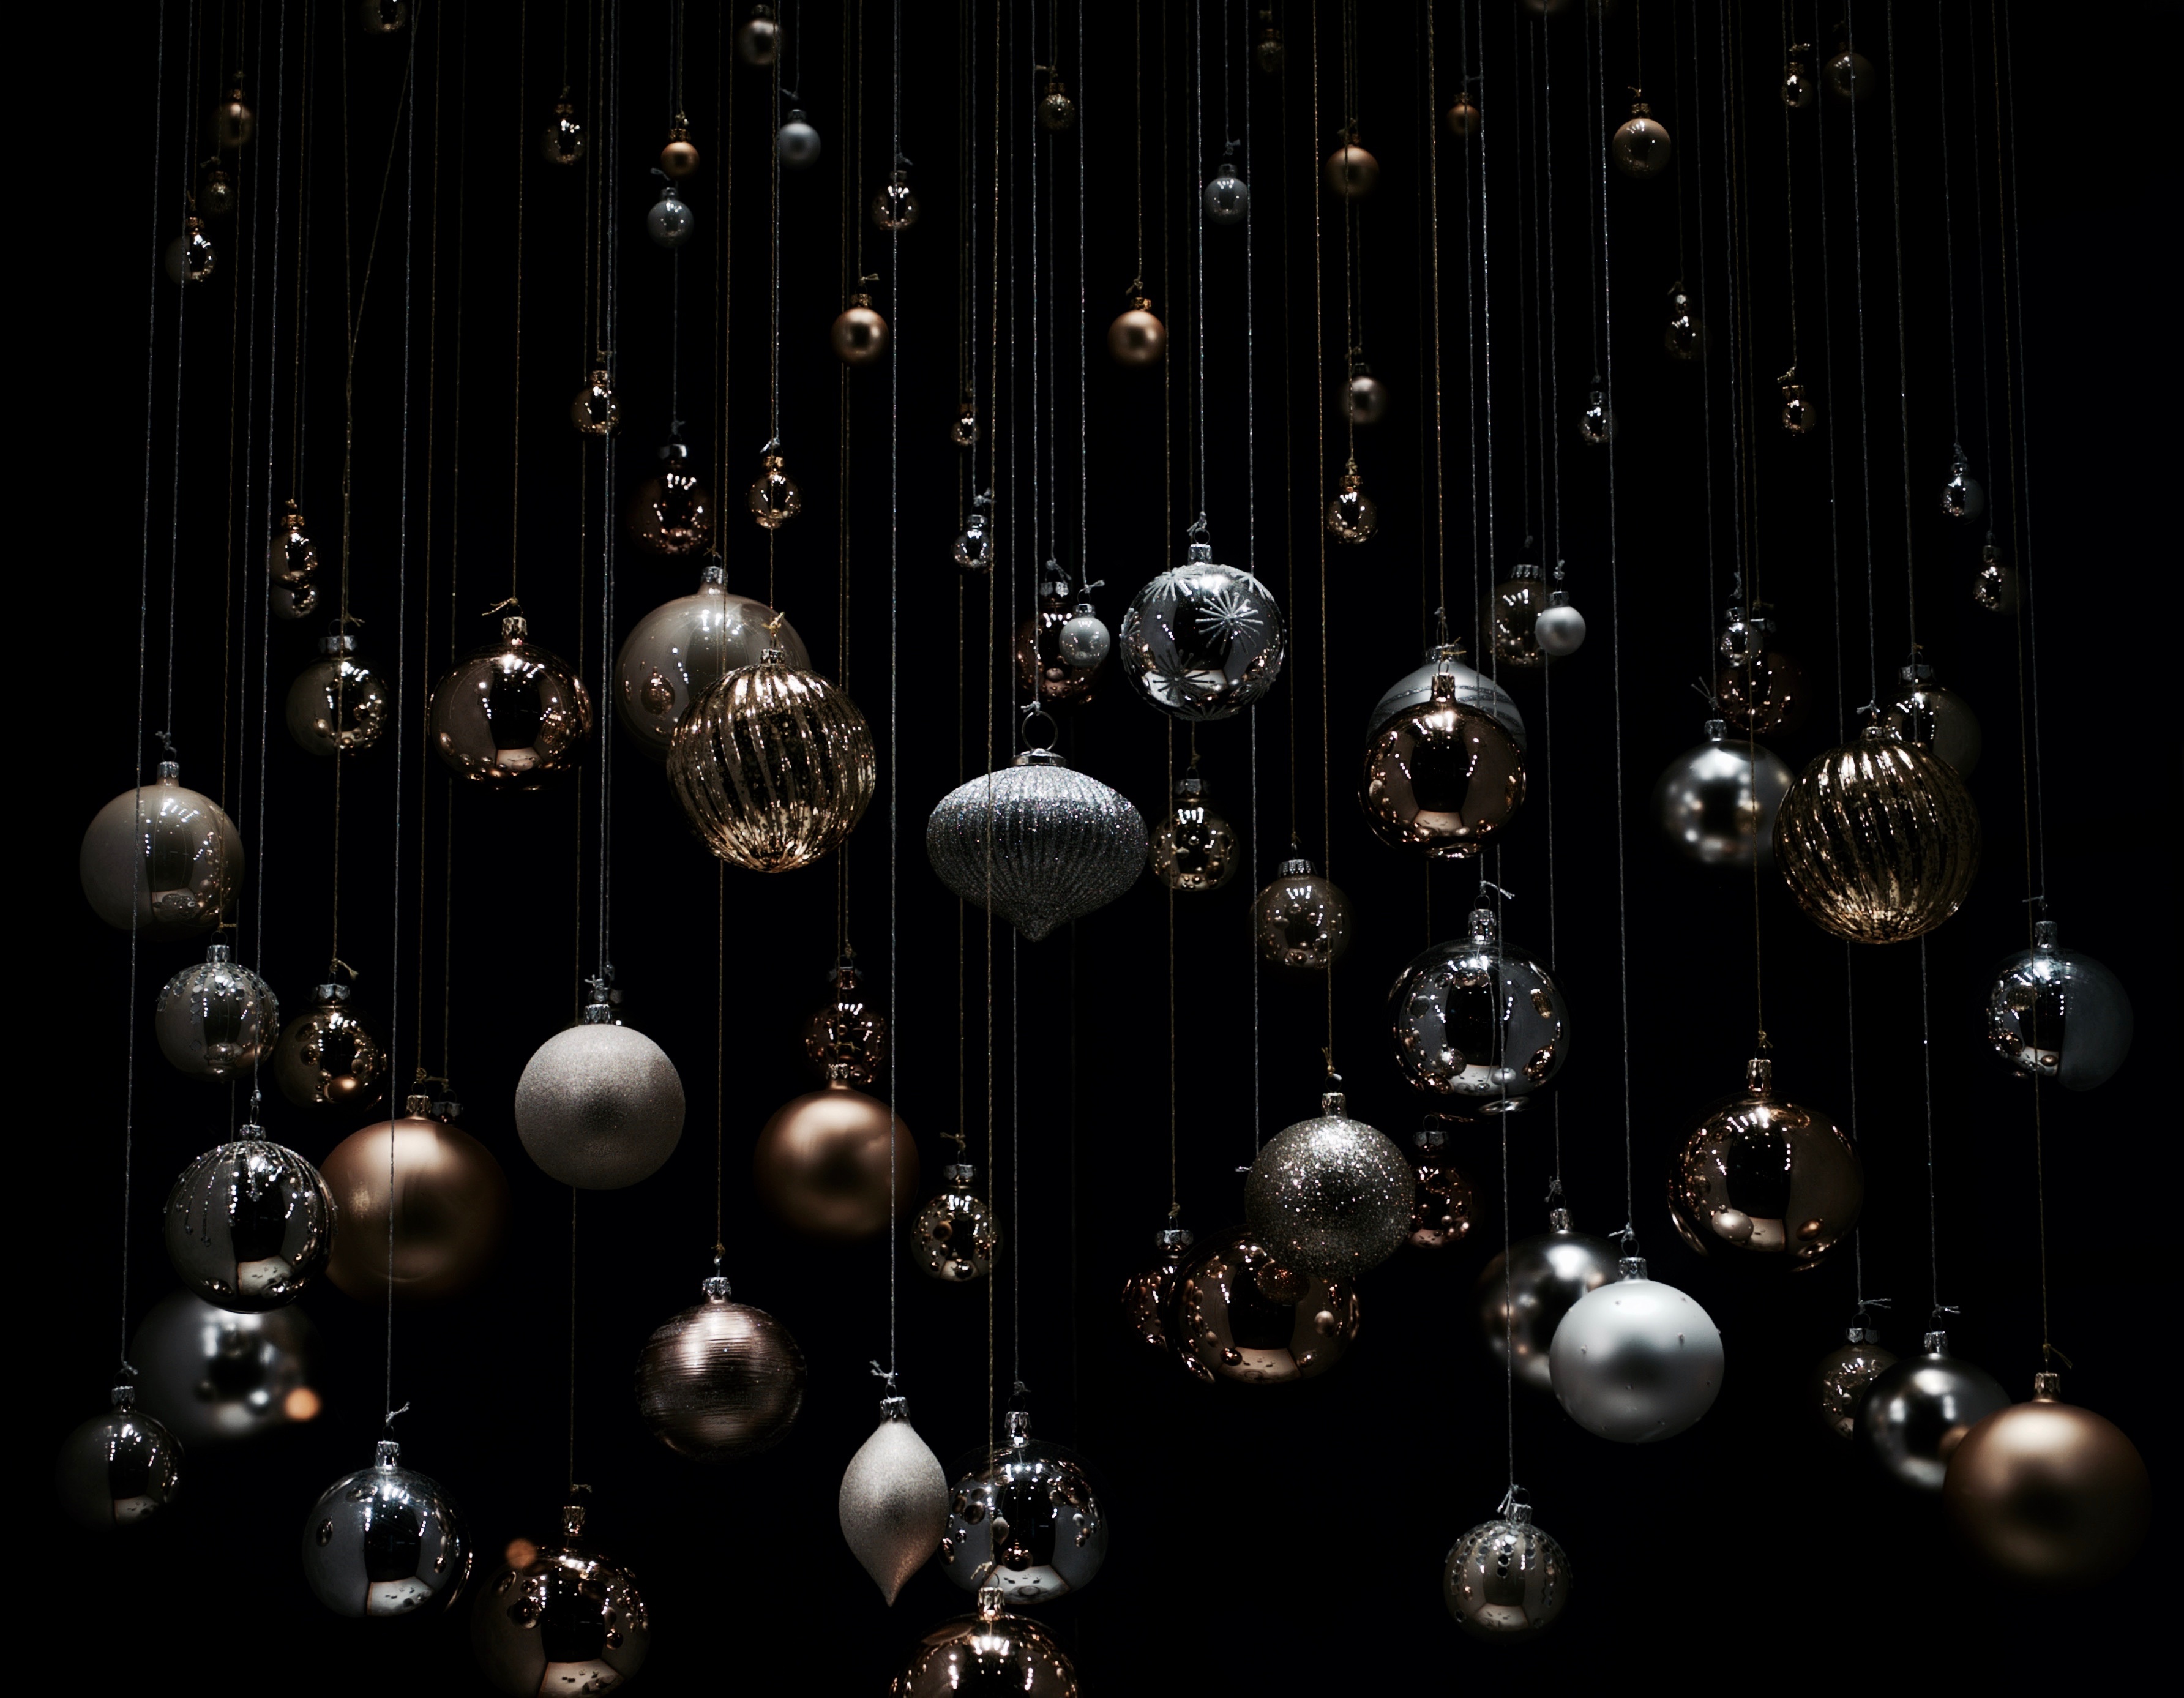
light, lighting, light fixture, chandelier, macro photography